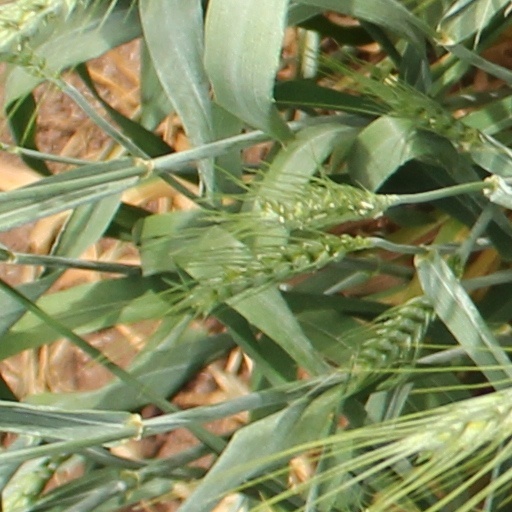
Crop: wheat